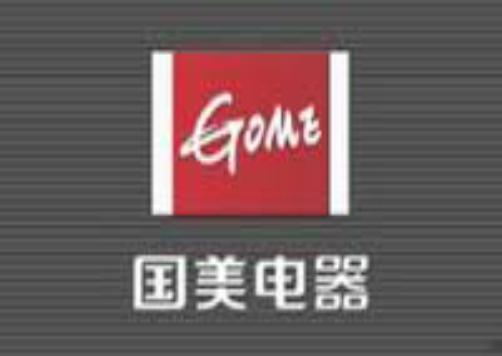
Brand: gome-3
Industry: Electronic